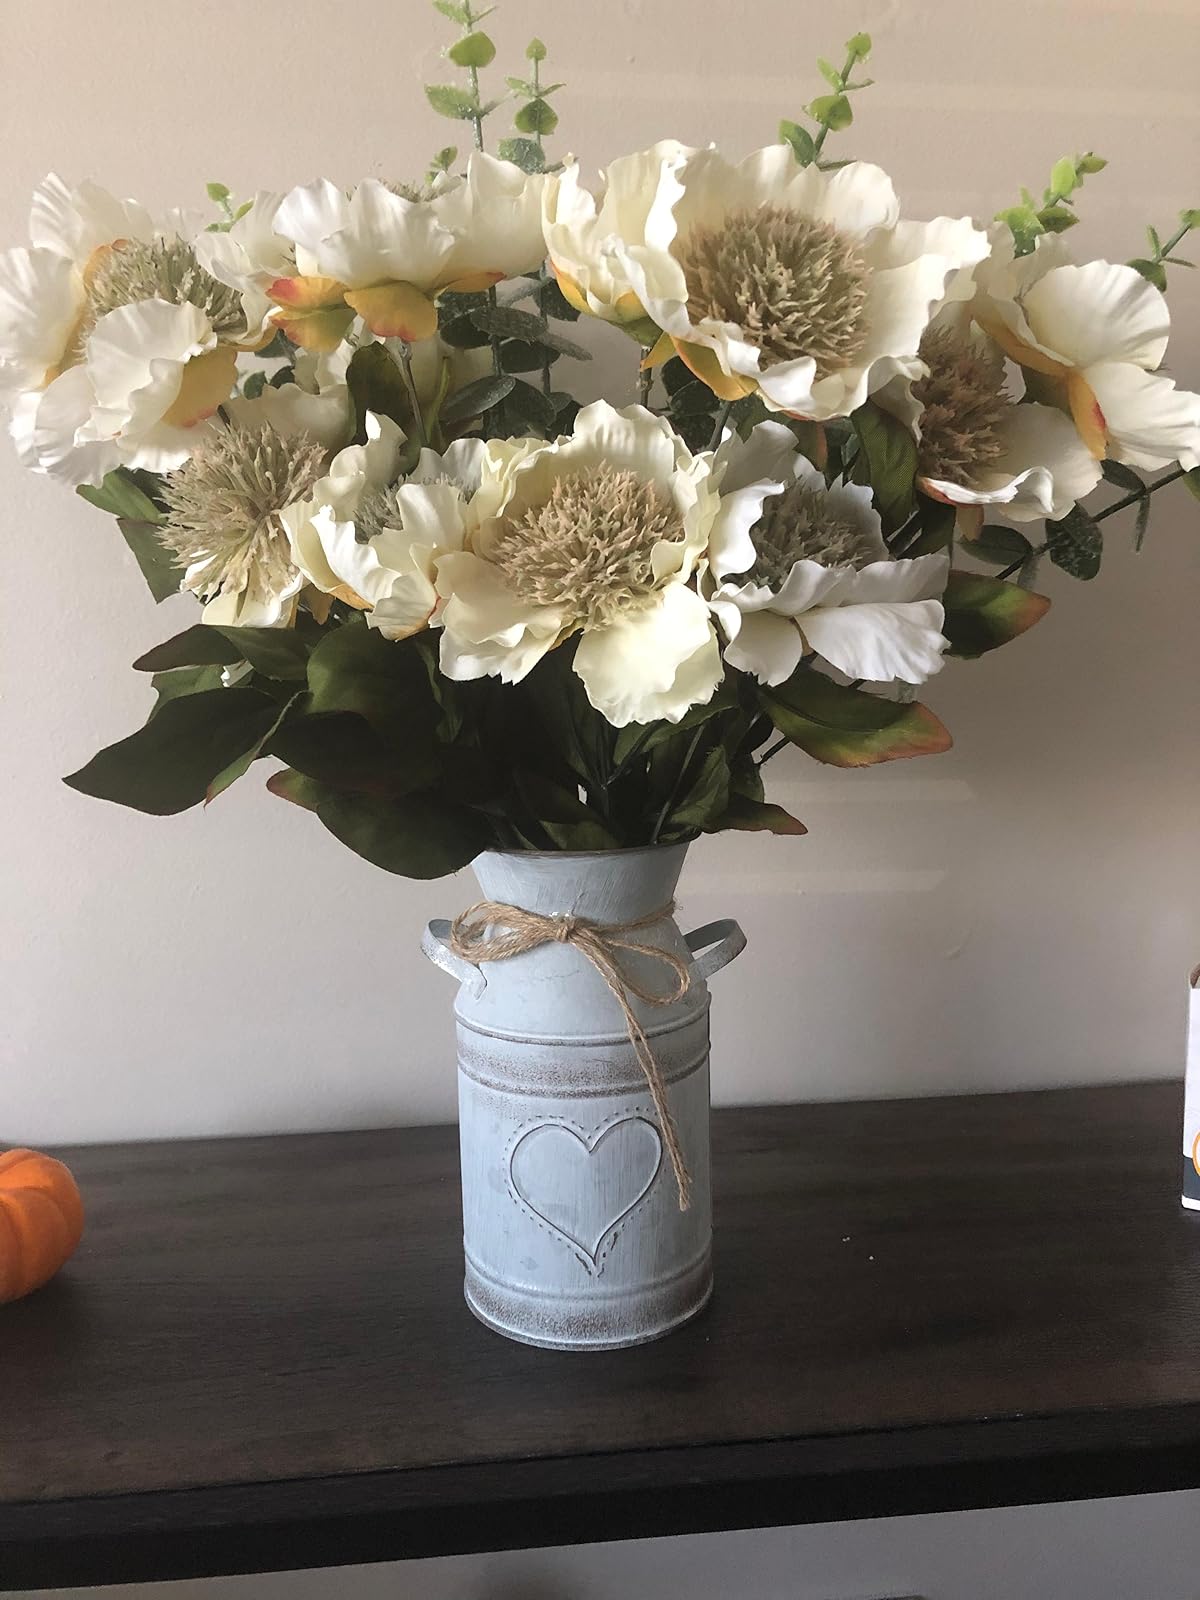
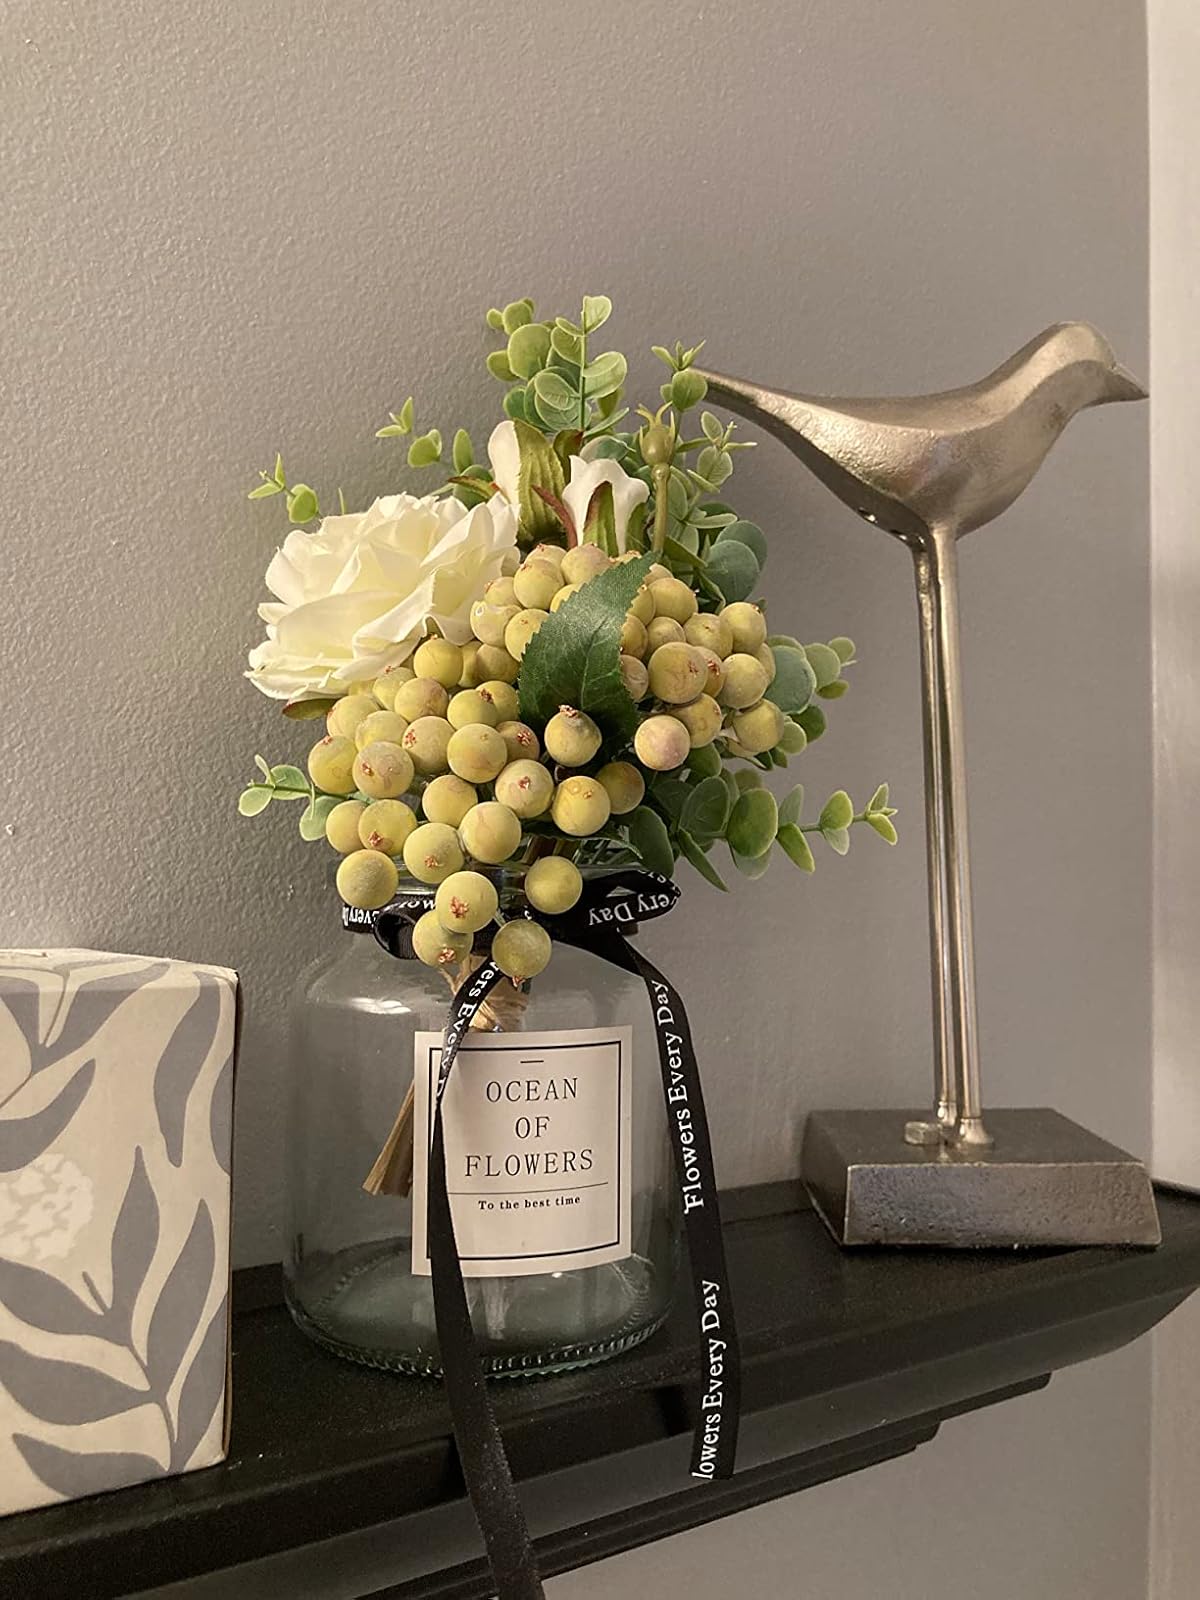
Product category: vase
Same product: no